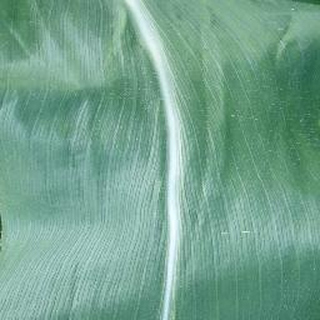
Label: healthy_corn